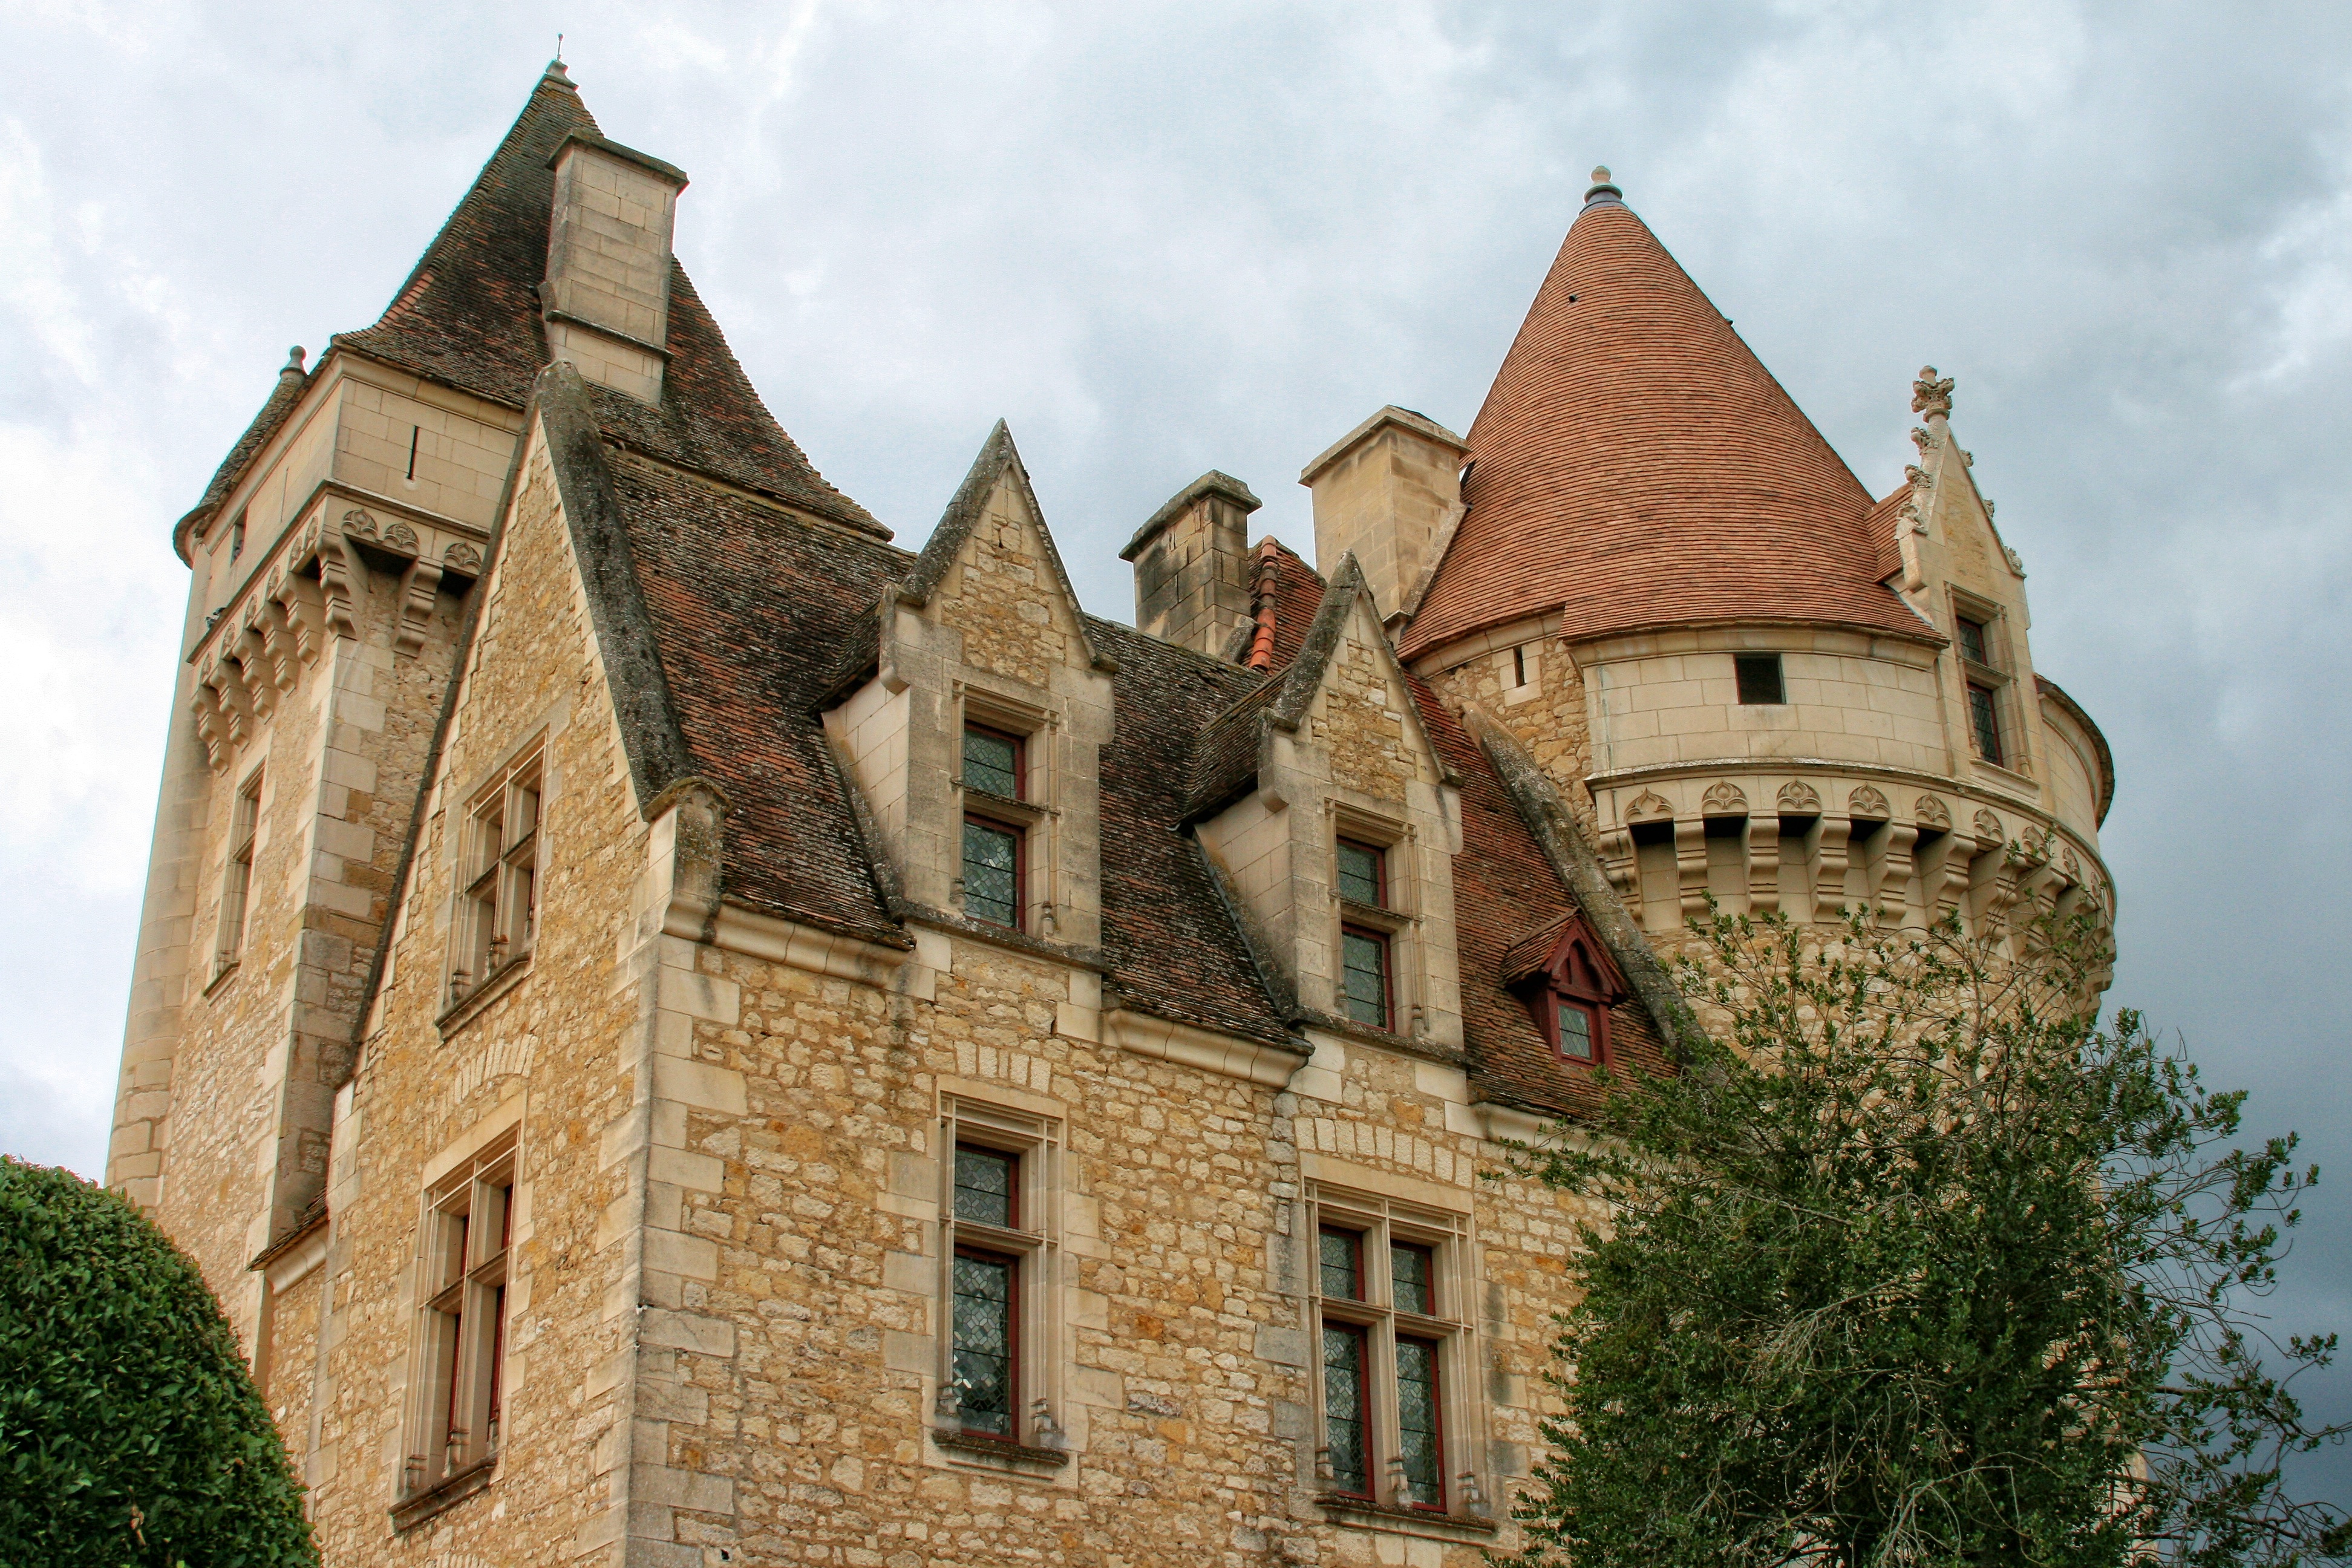
building, chateau, france, tower, castle, facade, church, chapel, place of worship, monastery, estate, middle ages, p rigord, dordogne the milandes